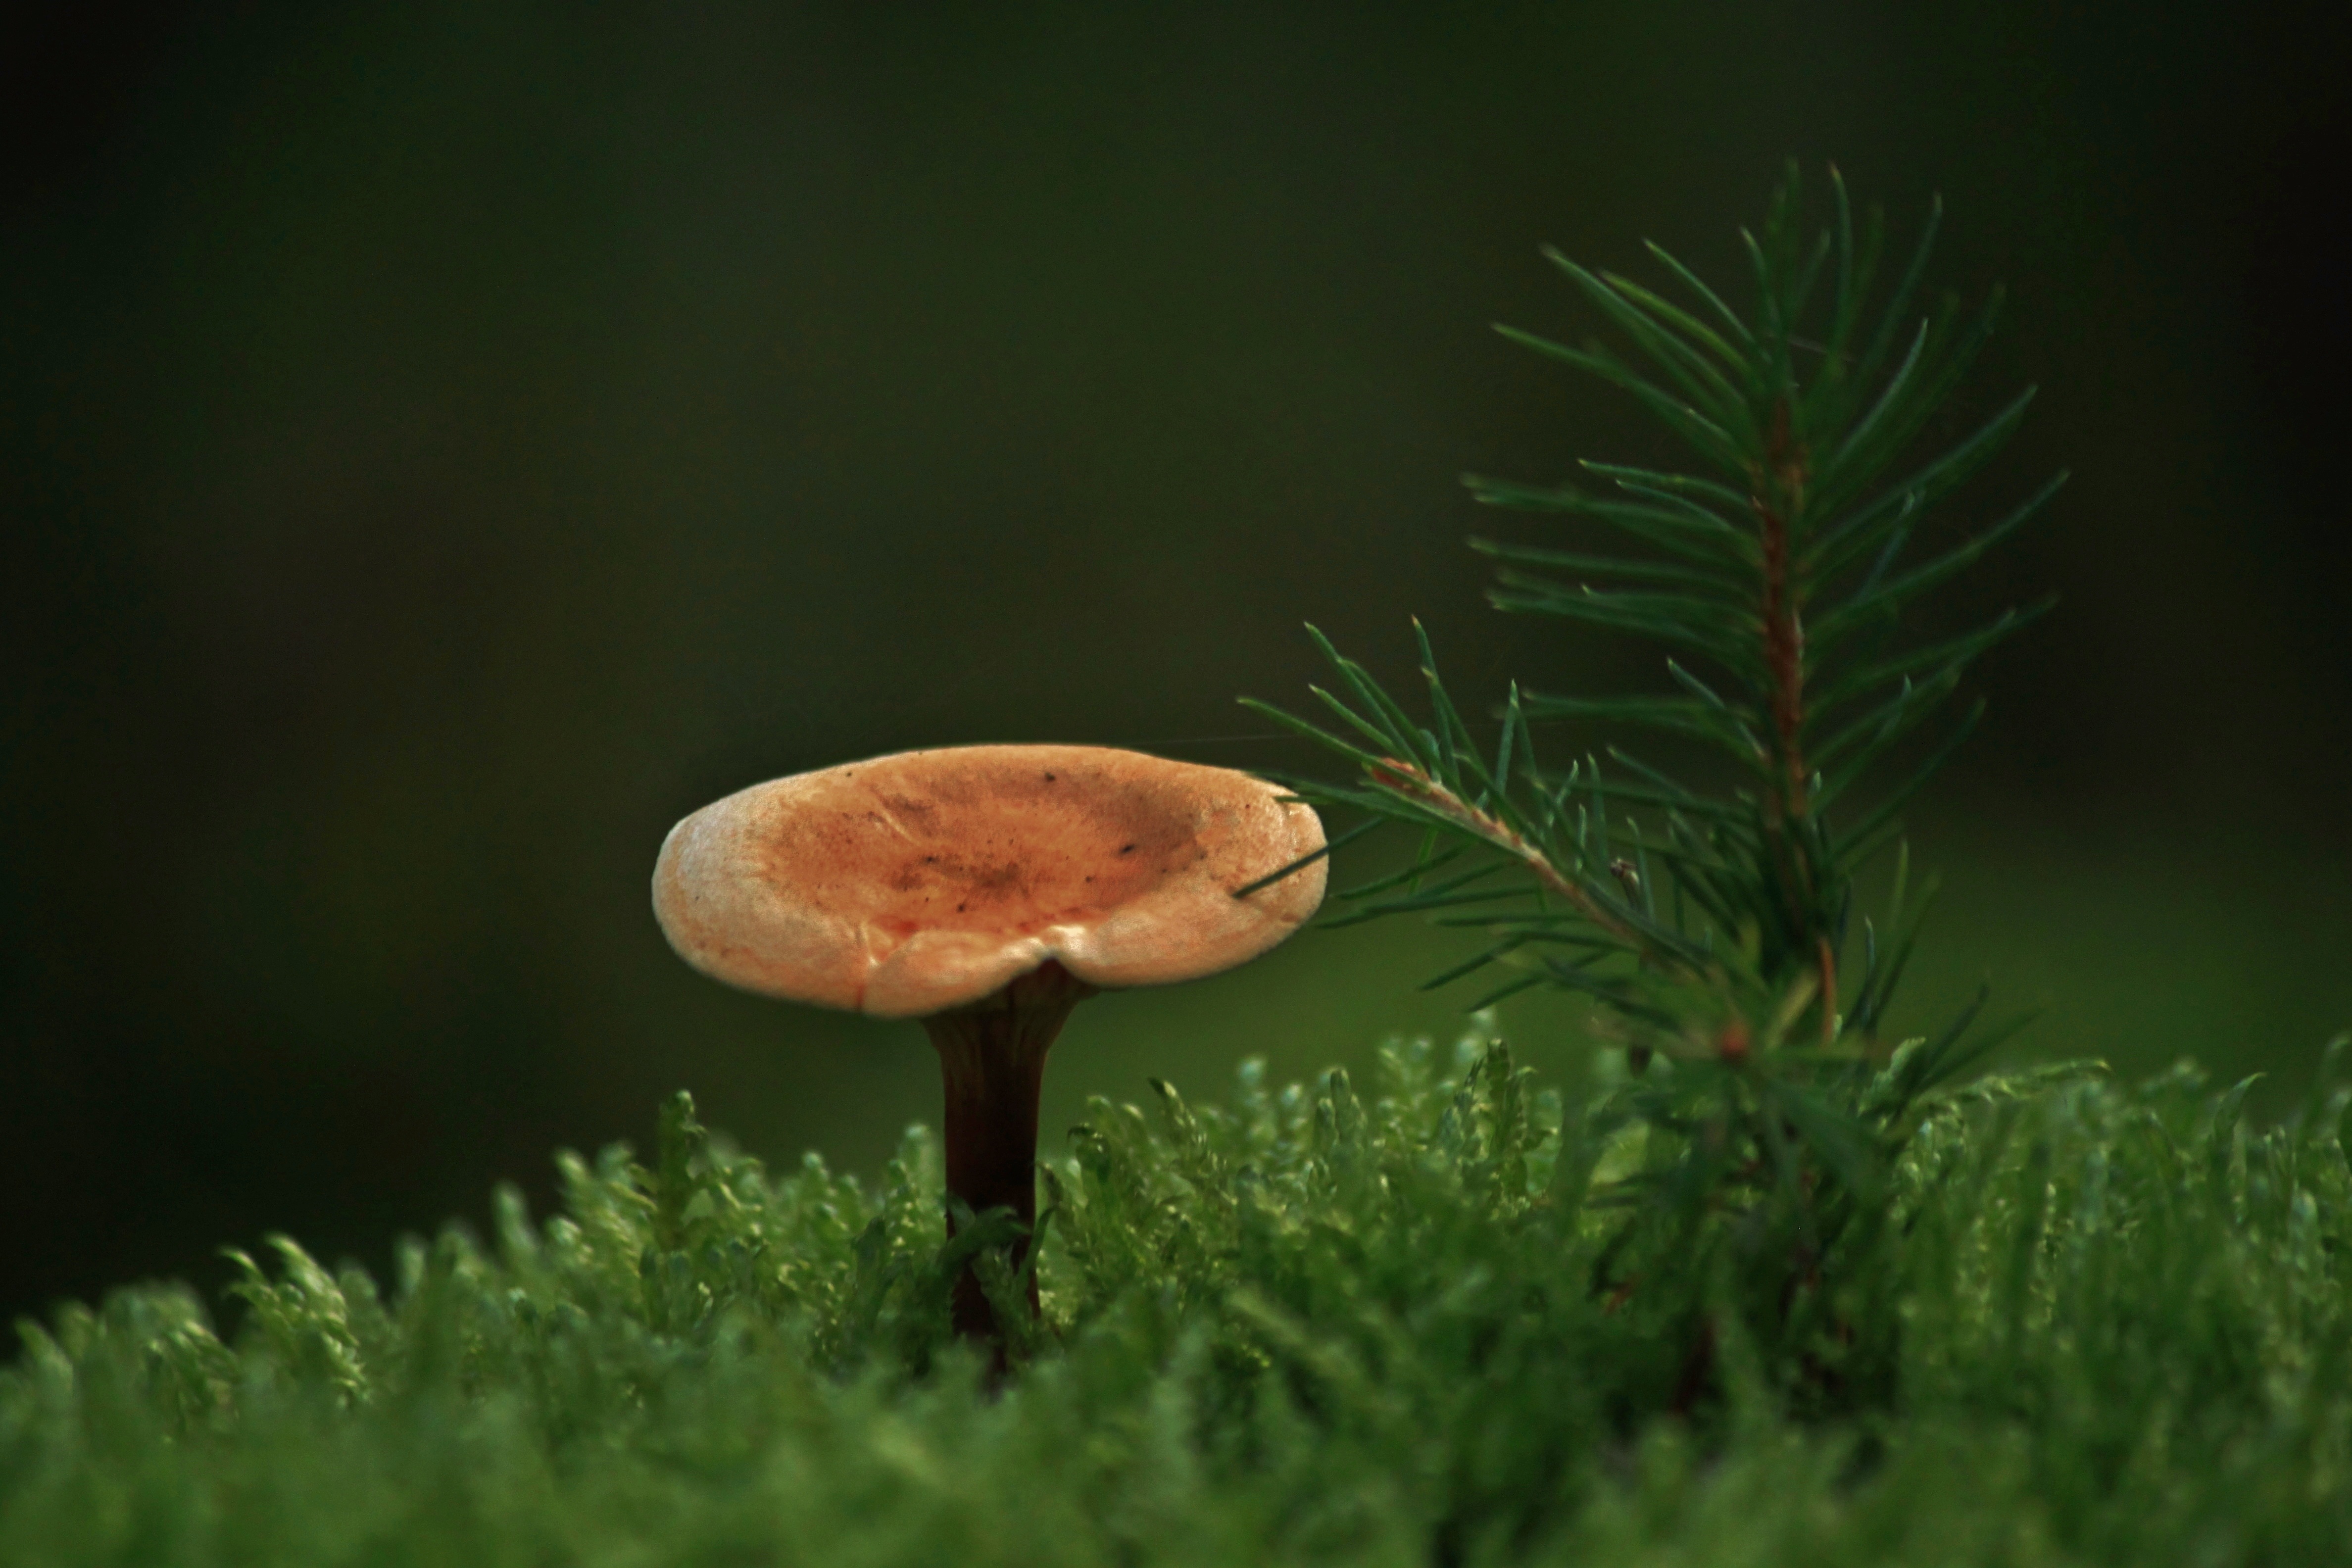
tree, nature, forest, grass, branch, plant, leaf, flower, overgrown, moss, green, macro, small, autumn, botany, mushroom, close, flora, fauna, close up, wild plant, forest floor, fungus, spruce, october, moist, macro photography, fouling, forest plant, pine branch, softwood, spruce needle, plant stem